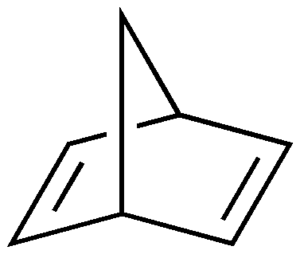
Le norbornadiène est un hydrocarbure bicyclique. Ce composé peut être vu comme une molécule de 1,4-cyclohexadiène auquel a été ajouté un pont méthylène sur les positions para. Ce composé est proche du norbornène qui a une structure identique, mais qui a une double liaison de moins. Le norbornadiène et les composés voisins ont un grand intérêt scientifique de par leur géométrie inhabituelle et leur grande réactivité.